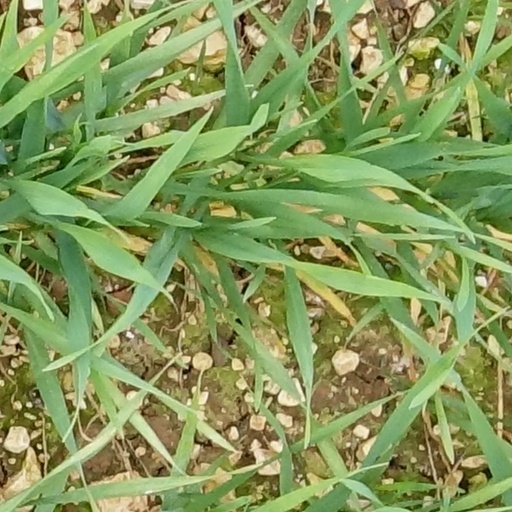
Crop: wheat